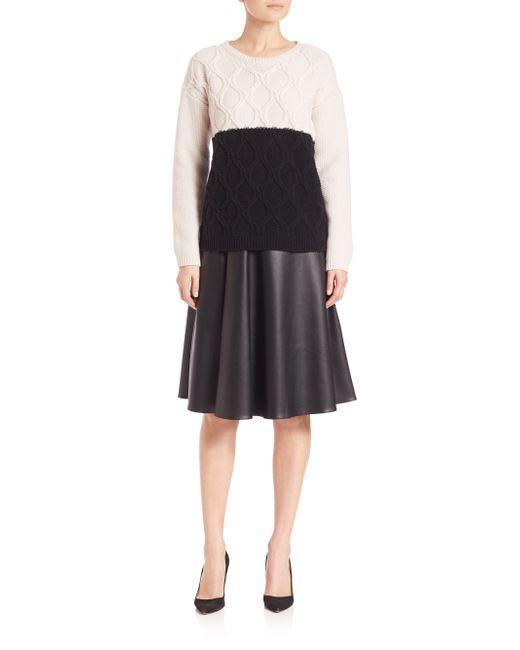
Schwarz-weißer Wollpullover für Damen mit schwarzem kurzem Lederrock